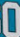
Number: 0